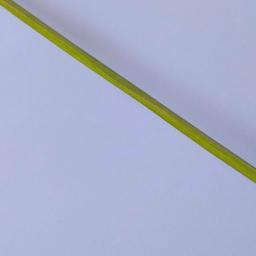
Label: Rice___Healthy